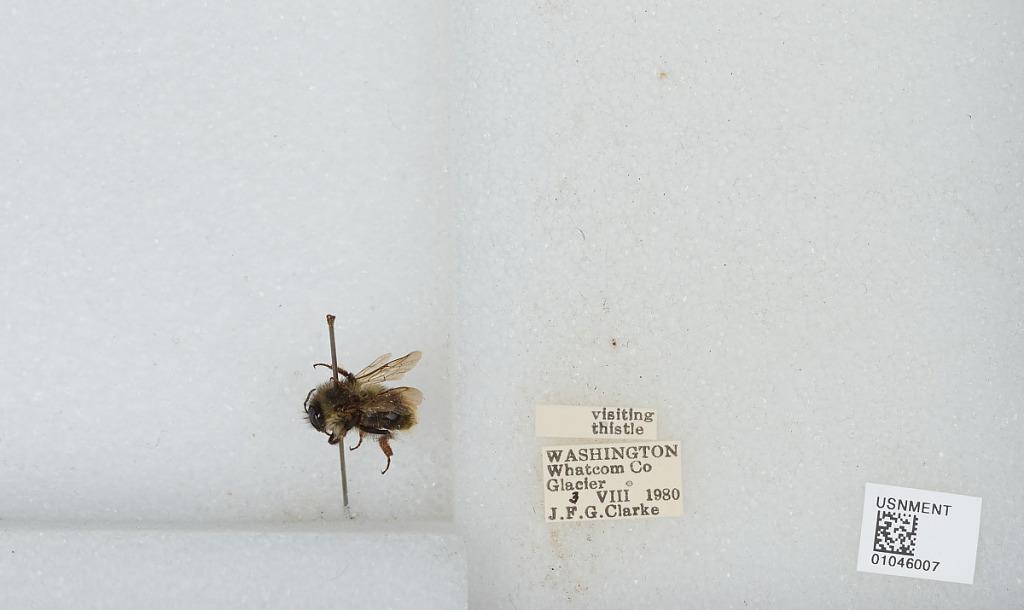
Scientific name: Bombus sp.
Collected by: J. Clarke
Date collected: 1980-8-3
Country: United States
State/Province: Washington
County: Whatcom
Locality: Glacier
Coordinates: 48.89, -121.946